Little River (Tennessee)

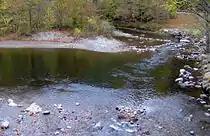
The Townsend Wye, created as Little River (top right) absorbs Middle Prong (bottom) and turns north (left)

The Townsend 'Y' is created by the confluence of Little River (flowing from the east) and Middle Prong of Little River (flowing from the west), which create a powerful stream that flows north. The Townsend Y is a popular swimming hole in the summer and is generally packed with cars and people. Many tubers use the Y as the jumping off point for a mile long float down the river. Just past the Y, Little River exits the Great Smoky Mountains National Park into Tuckaleechee Cove and Townsend. From this point forward, with the exception of two old mill dams, the Little River can be navigated in a kayak at normal water levels. Tubers typically travel from the Townsend Y to the vicinity of the first mill dam (above the Highway 321 bridge). This portion of the river has intermittent rapids and swimming areas, as well as large rocks in the middle of the river (such as Gallaher Rock near Cedar Bluff Way) that are suitable to rest at.